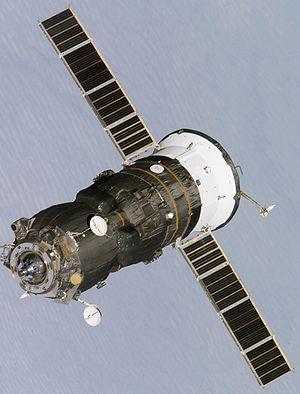
VBK Radouga est une capsule balistique de rentrée utilisée pour renvoyer du fret de la station spatiale Mir vers la surface de la Terre. La capsule est transportée jusqu'à la station Mir dans la soute pressurisée du vaisseau-cargo Progress-M. Pour le retour, la capsule est placée dans le Progress avant qu'il ne quitte la station spatiale. Lorsque le Progress-M entame la rentrée atmosphérique, au cours de laquelle il sera détruit, la capsule est éjectée à 120 km d'altitude pour effectuer une rentrée autonome. Elle est freinée grâce à un parachute puis atterrit sur le sol russe.
Une offensive signée Langelot est le dixième roman de la série Langelot par le Lieutenant X. Ce roman a été édité pour la première fois en 1968 dans la Bibliothèque verte et porte le numéro 353 de la collection.